Mauboussin Hémiptère

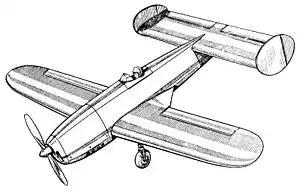

The Mauboussin M.40 Hémiptère was an experimental, single seat, single engine light aircraft with unequal span tandem wings, designed in France in the 1930s. Only one was built.